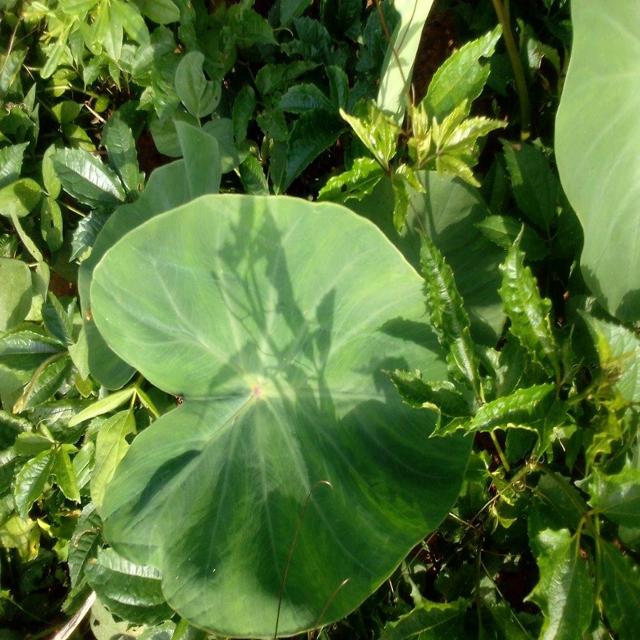
Label: Healthy